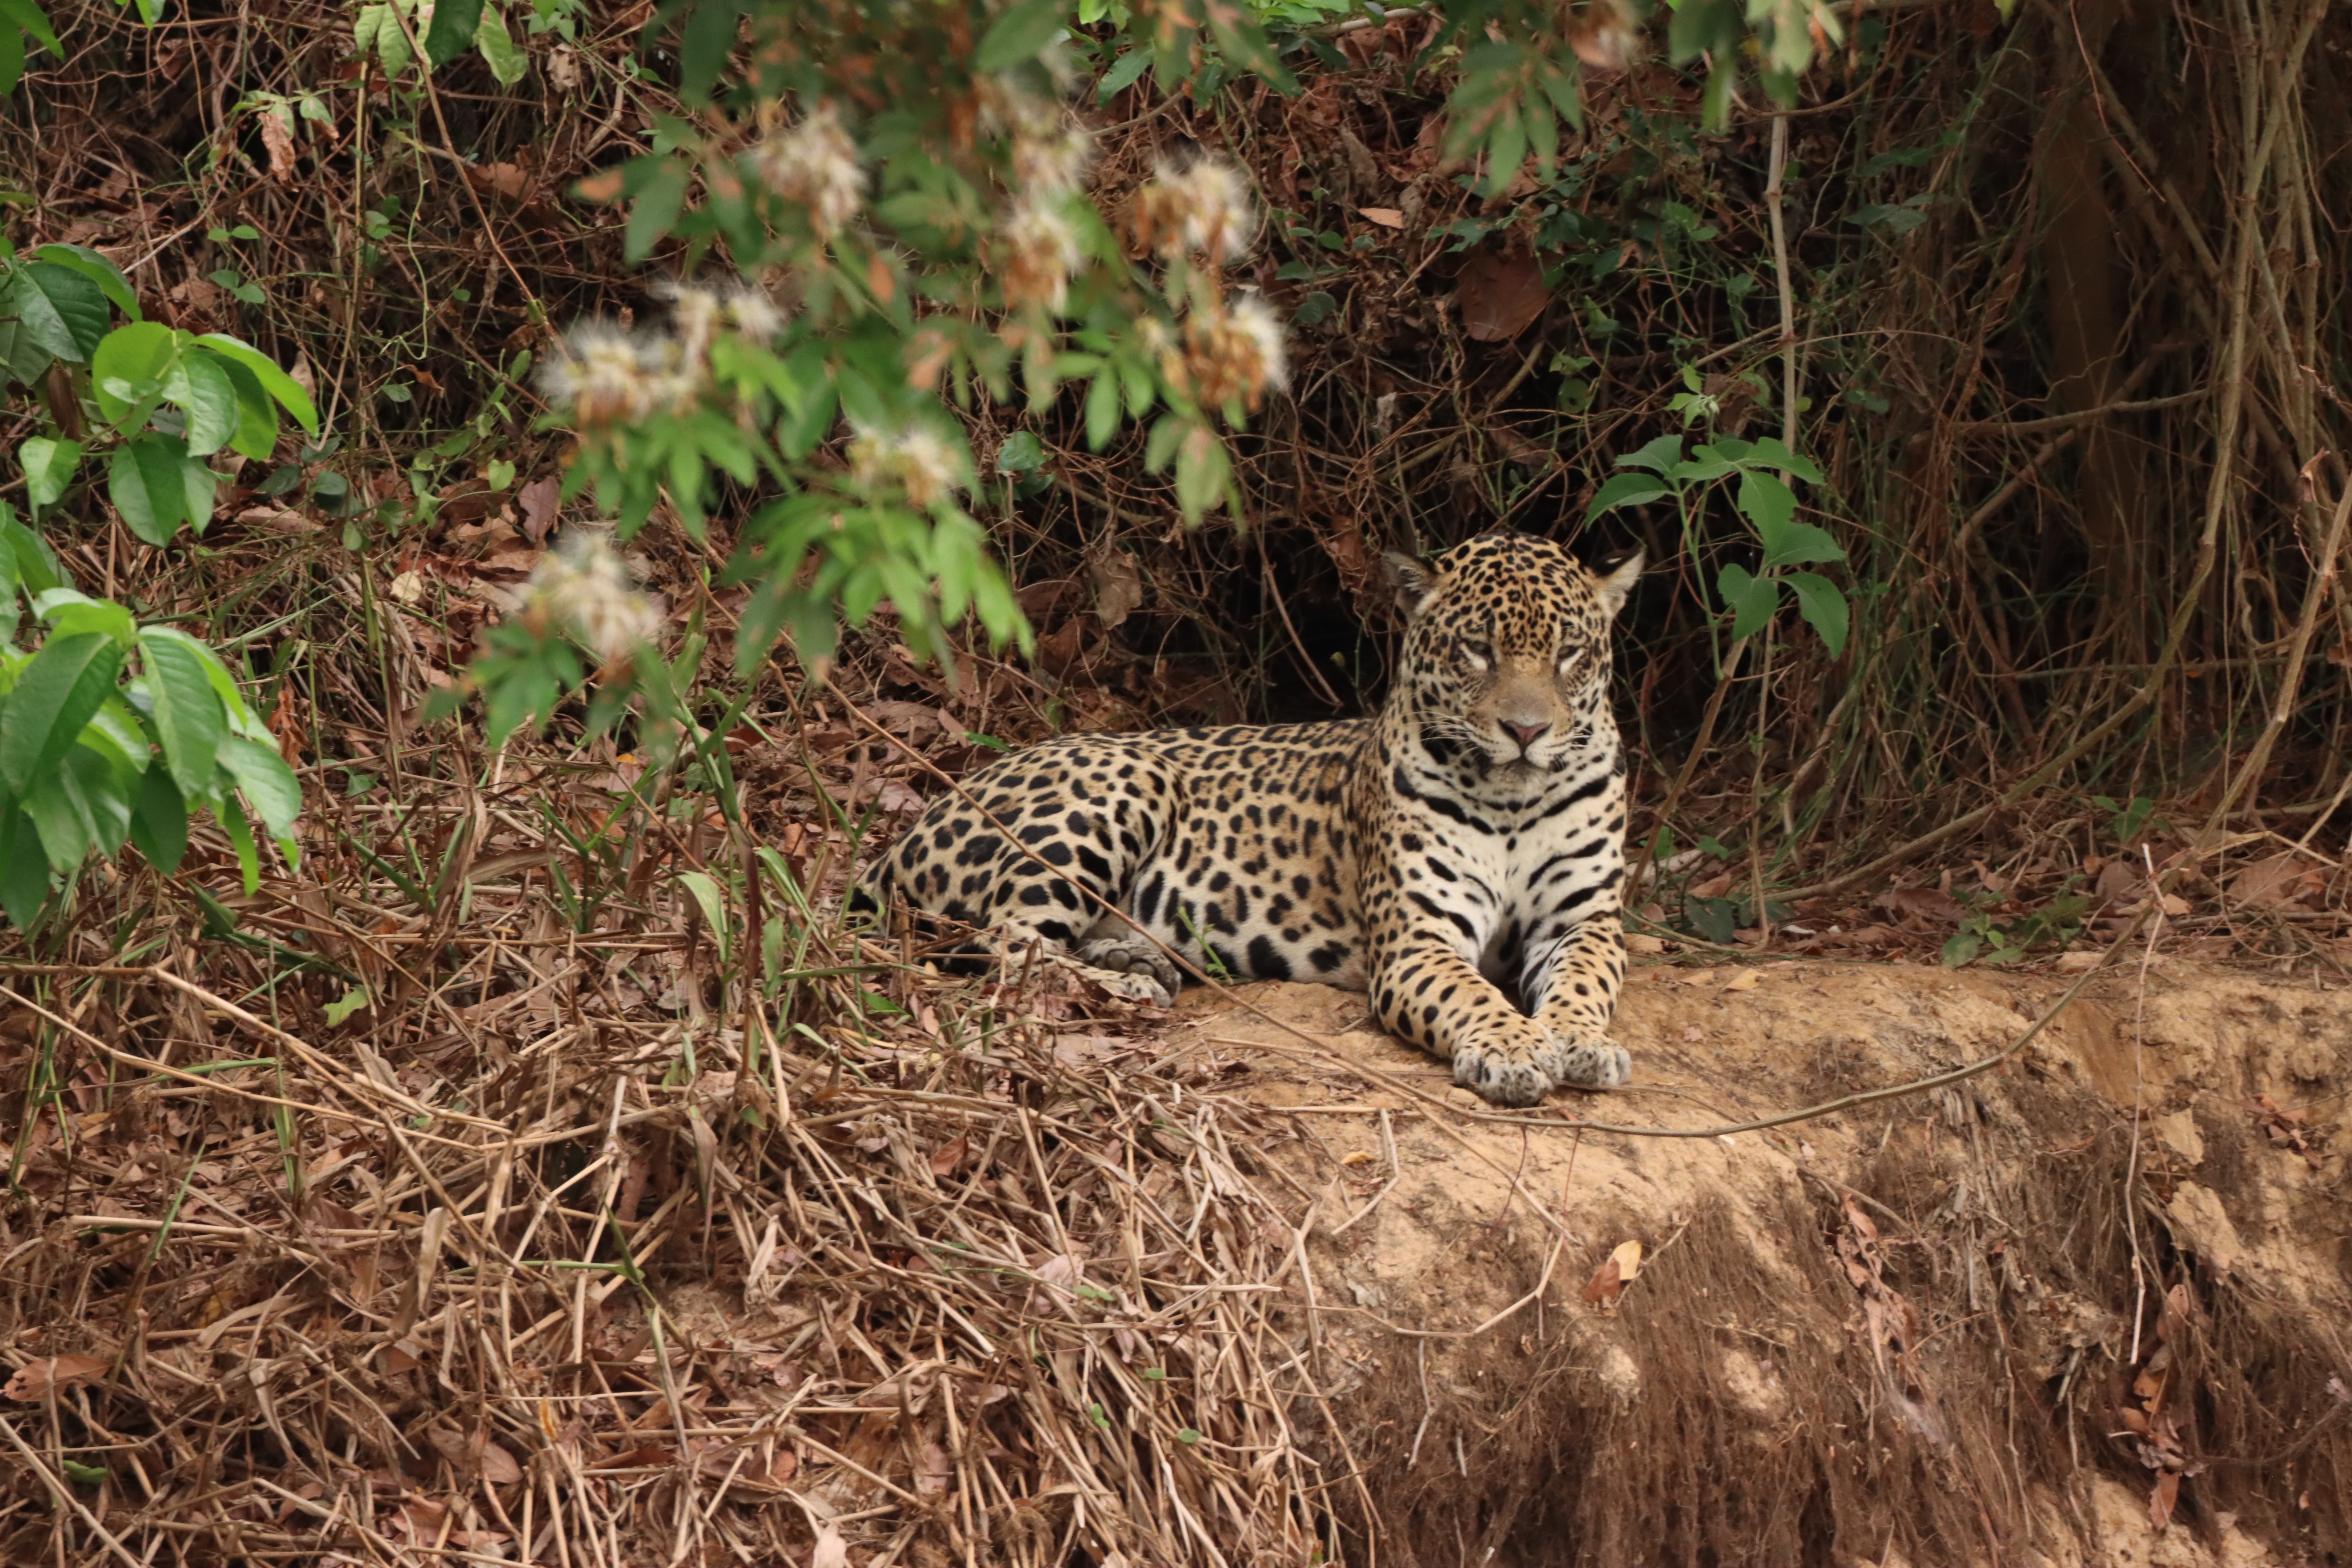
Jaguar: Guaraci